Ice Boat No. 3

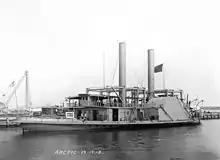
USS "Arctic", formerly "Ice Boat No. 3", in mid-1898. This appears to be a stern view of the vessel, showing the smaller pilothouse.

In March 1898, in anticipation of war with Spain, the U.S. Navy began preparations for the establishment of a Naval Auxiliary Force, known colloquially as the "mosquito fleet", for the defence of the United States East Coast. In the Delaware region, the Navy requested and received plans for the three Philadelphia ice boats, with a view to determining their suitability as patrol craft. The two older ice boats were deemed unsuitable, but "Ice Boat No. 3" was accepted for service. On 23 April, Spain declared war on the United States in response to the latter's blockade of Cuba. On 5 May, "Ice Boat No. 3", "in first-class working order", was transferred to the Navy, and on 9 May, in a display of patriotic fervour, Philadelphia's city councillors voted to lease the ice boat to the Navy indefinitely for the nominal sum of one dollar.